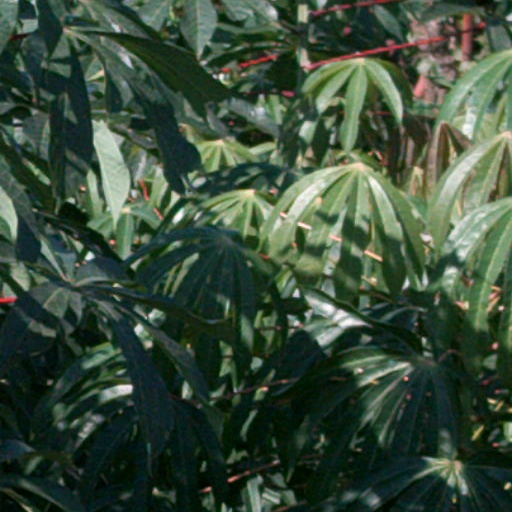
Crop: cassava